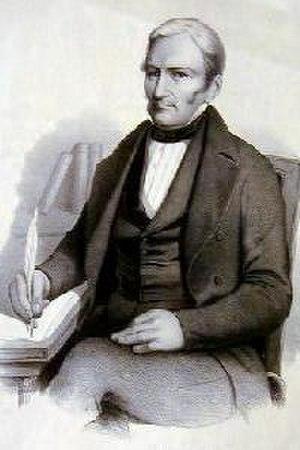
Étienne Cabet, né le 1ᵉʳ janvier 1788 à Dijon et mort le 9 novembre 1856 à Saint-Louis, est un penseur politique français, qui le premier, en 1840, se définit comme « communiste ». Il prône une forme de communisme chrétien. Karl Marx et Friedrich Engels le classent parmi les socialistes utopiques auxquels ils opposent leur théorie du socialisme scientifique. Il est notamment connu pour avoir écrit Voyage en Icarie, description d'une cité idéale, et avoir fondé en 1848 une communauté utopique nommée Icarie, sur les bords de la rivière Rouge au Texas.